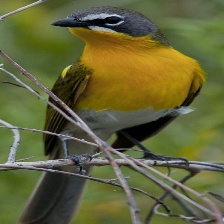
Species: YELLOW BREASTED CHAT
Scientific name: ICTERIA VIRENS